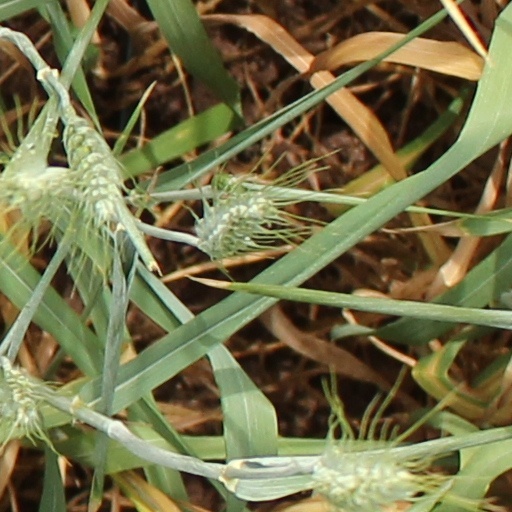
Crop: wheat